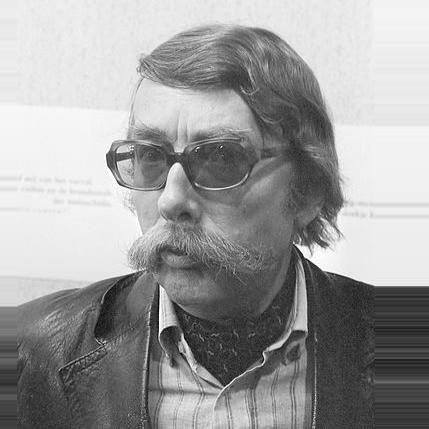
Age: 54